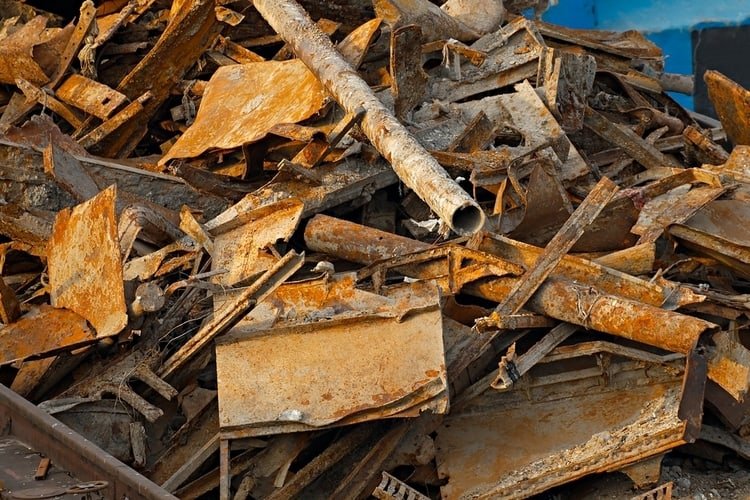
Label: trash